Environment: real
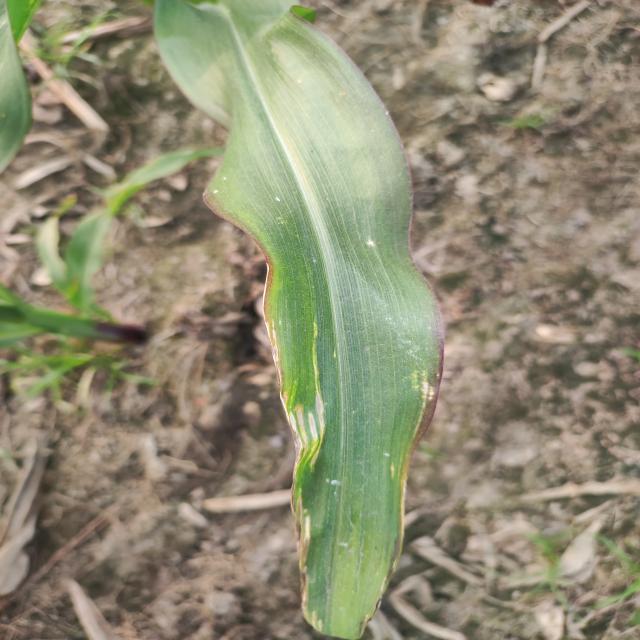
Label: phosphorus_deficiency